Wayzata, Minnesota

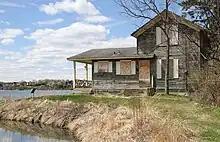
Wayzata section foreman's house, between Lake Minnetonka and the railroad tracks, an example of early construction in the city

In the 1860s and 1870s many small hotels and boarding houses were erected around Wayzata and Lake Minnetonka to accommodate tourists. One early example was the Maurer House-West Hotel, which was built near the corner of Lake Street and Broadway Avenue. Most local hotels and boarding houses were rather primitive until 1879, when the 150-room Hotel Saint Louis was built in Deephaven.